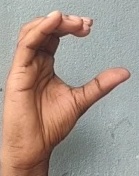
ASL sign: C